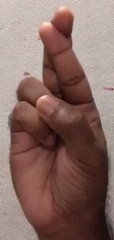
ASL sign: R